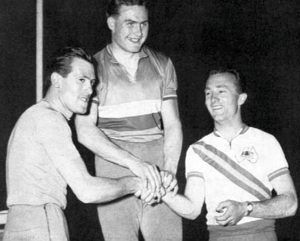
Podium de poursuite cycliste individuelle aux JO de Melbourne, 1er Michel Rousseau (Fr), 2e G. Pesenti (It), 3e R. Ploog (Aus).
Guglielmo Pesenti est un coureur cycliste italien.
Richard Ploog, dit Dick Ploog est un coureur cycliste australien. Il a notamment été médaillé de bronze de la vitesse aux 1956 à Melbourne, et aux championnats du monde de 1958. Il a également obtenu deux médailles d'or aux Jeux du Commonwealth : au kilomètre en 1954 et en vitesse en 1958.
Michel Rousseau est un coureur cycliste français né le 5 février 1936 à Paris et mort le 23 septembre 2016 à Saint-Yrieix-la-Perche.